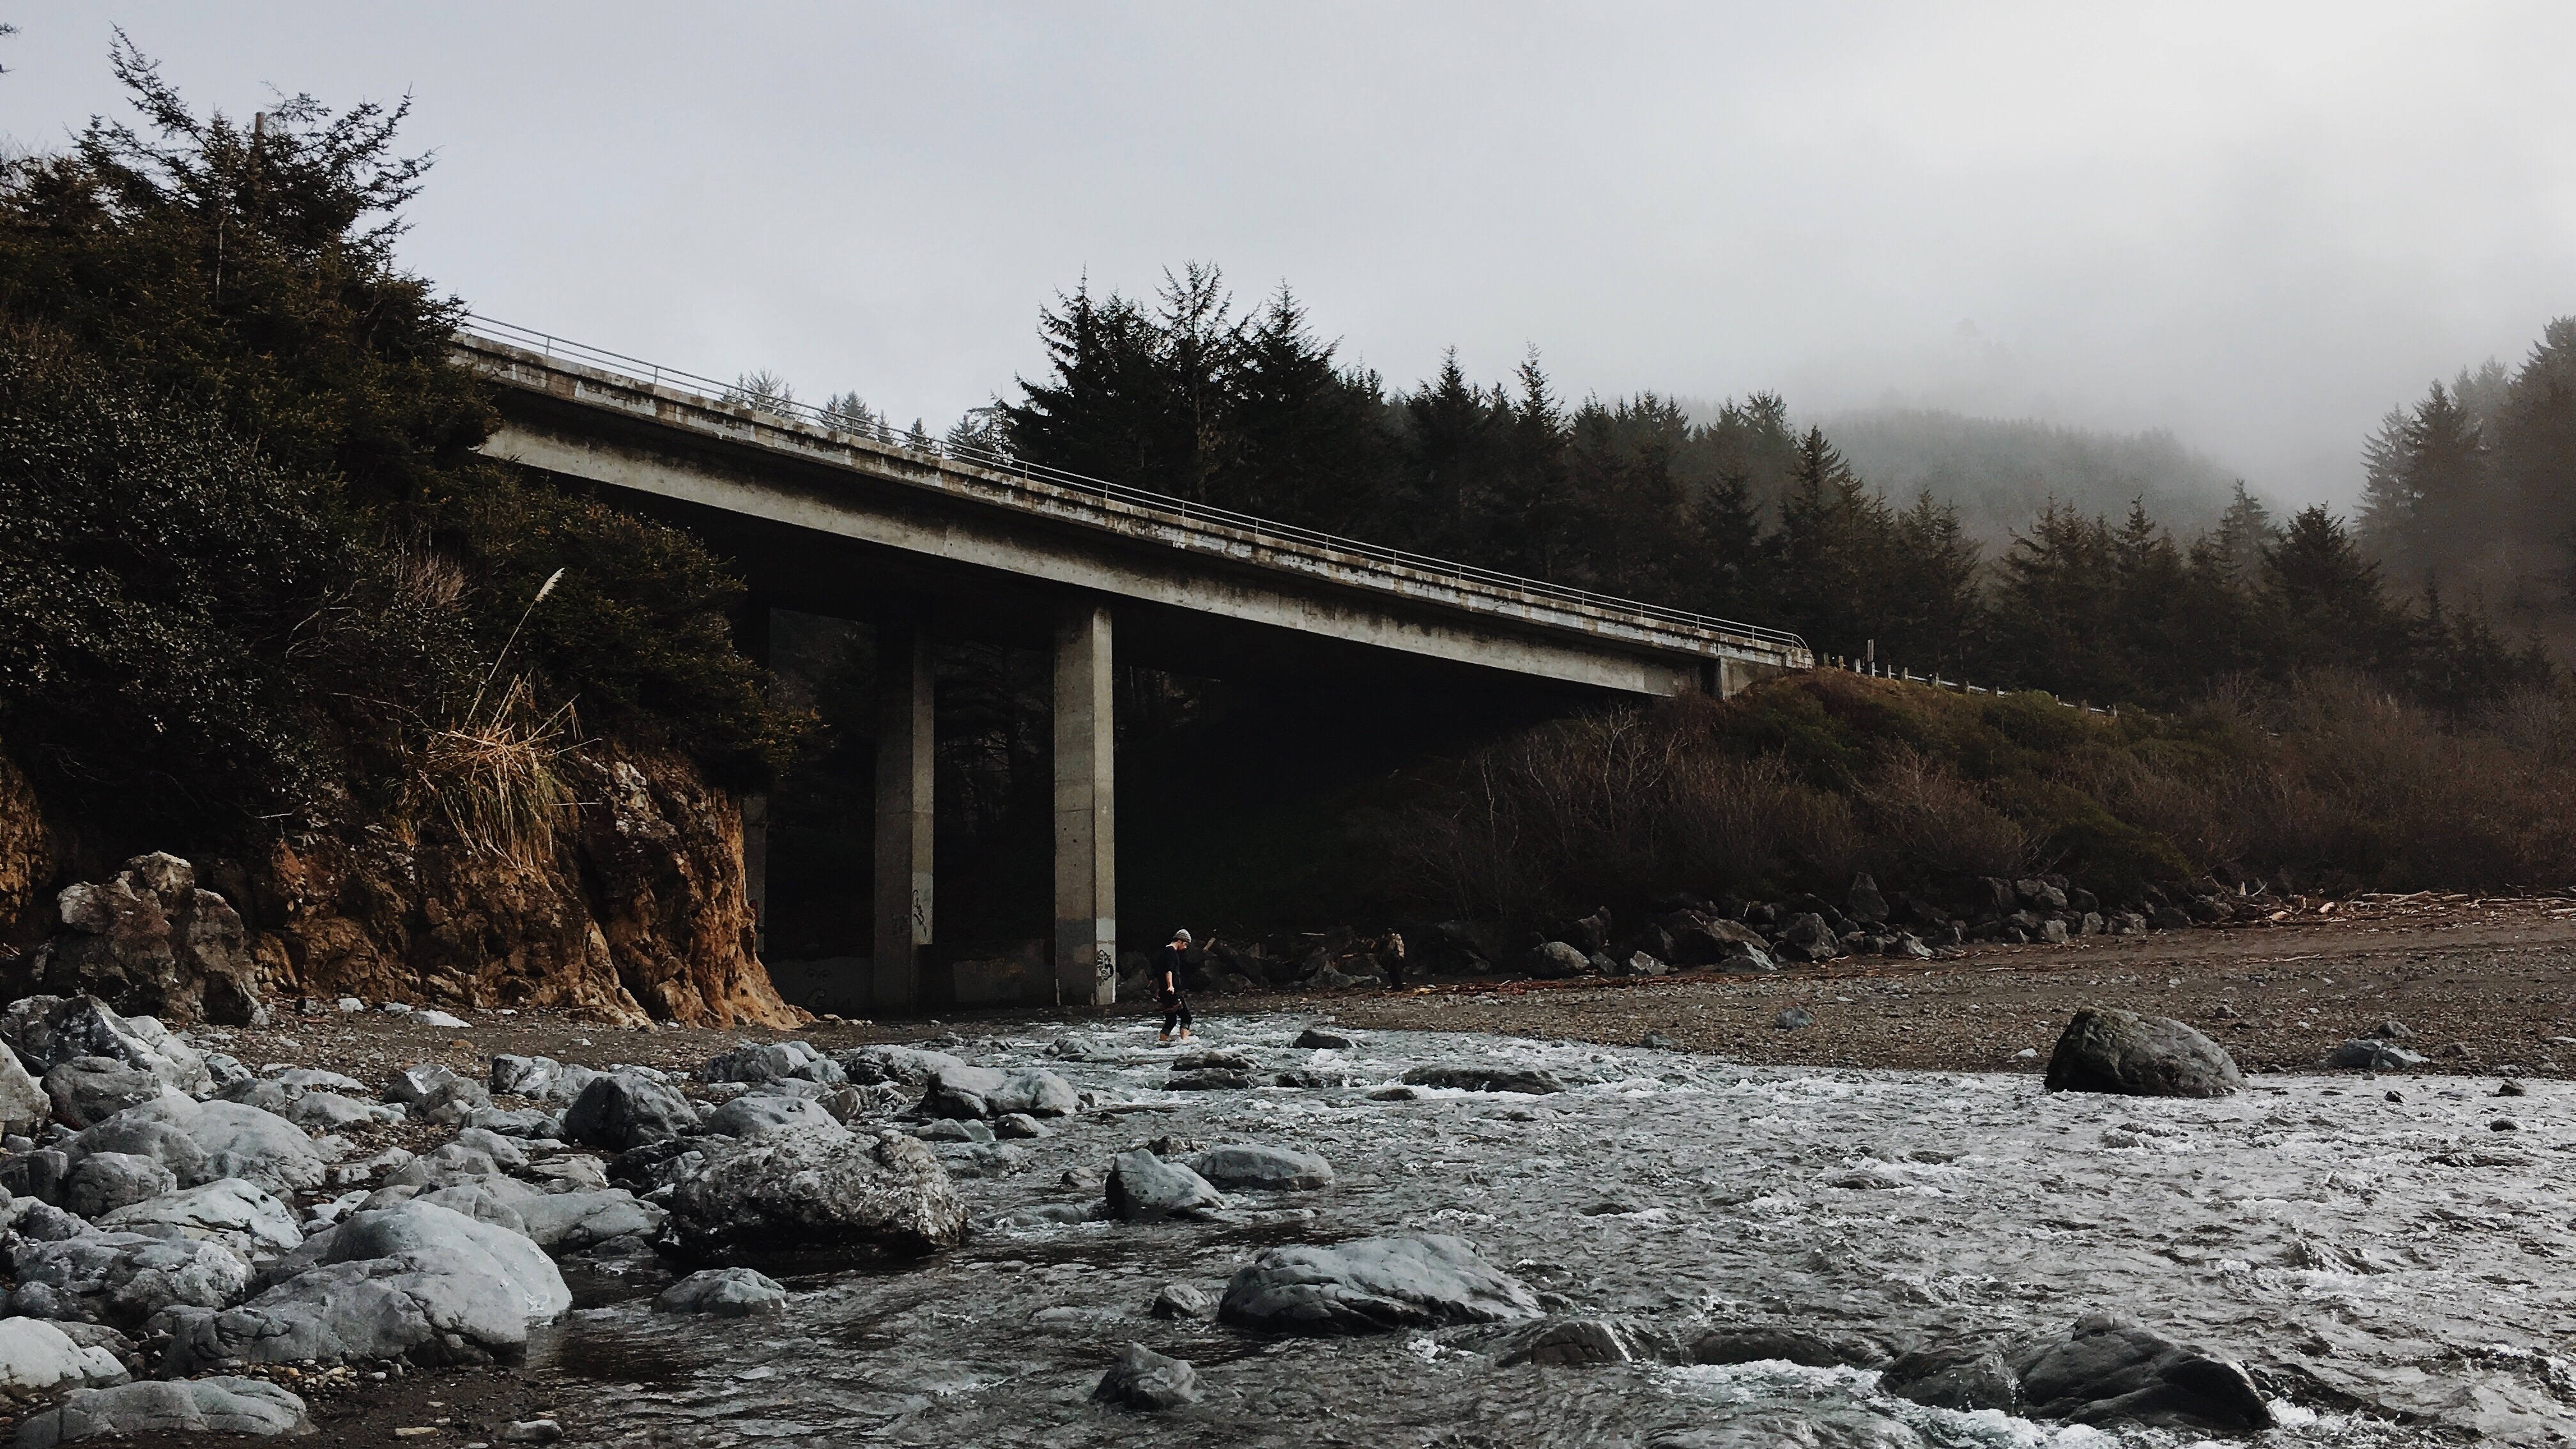
rock, creek, mountain, winter, fog, mist, bridge, river, explore, transport, remote, stream, construction, rocky, rocks, ruins, infrastructure, exploring, underpass, support, rural area, geological phenomenon